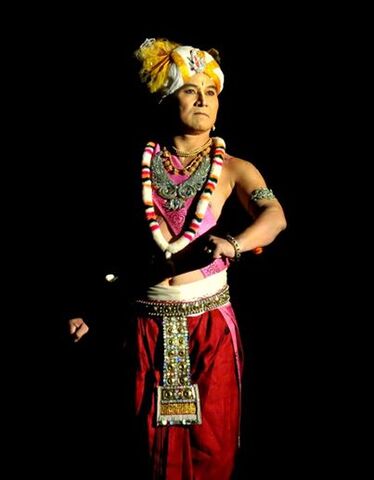
Dance form: manipuri